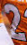
Number: 2